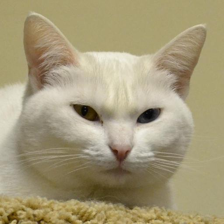
Label: animals